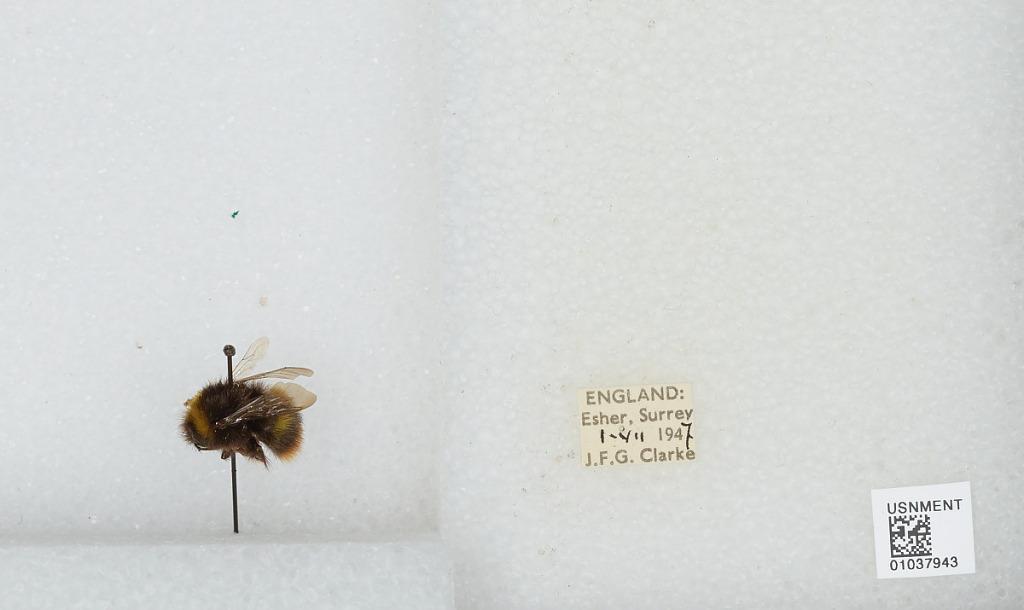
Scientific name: Bombus (Pyrobombus) pratorum (Linnaeus)
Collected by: J. Clarke
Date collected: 1947-7-1
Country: United Kingdom
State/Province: England
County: Surrey
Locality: Esher
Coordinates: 51.3691, -0.365